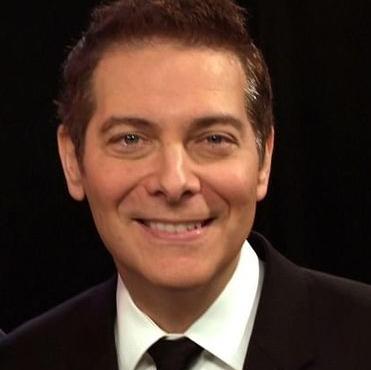
Age: 52